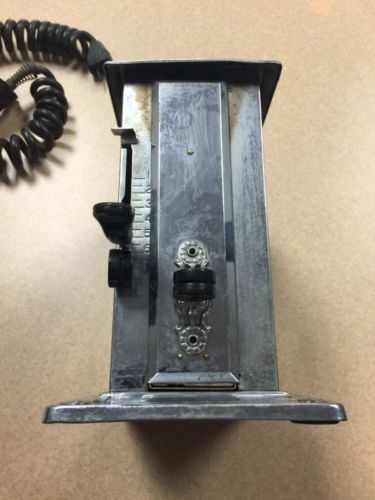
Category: toaster